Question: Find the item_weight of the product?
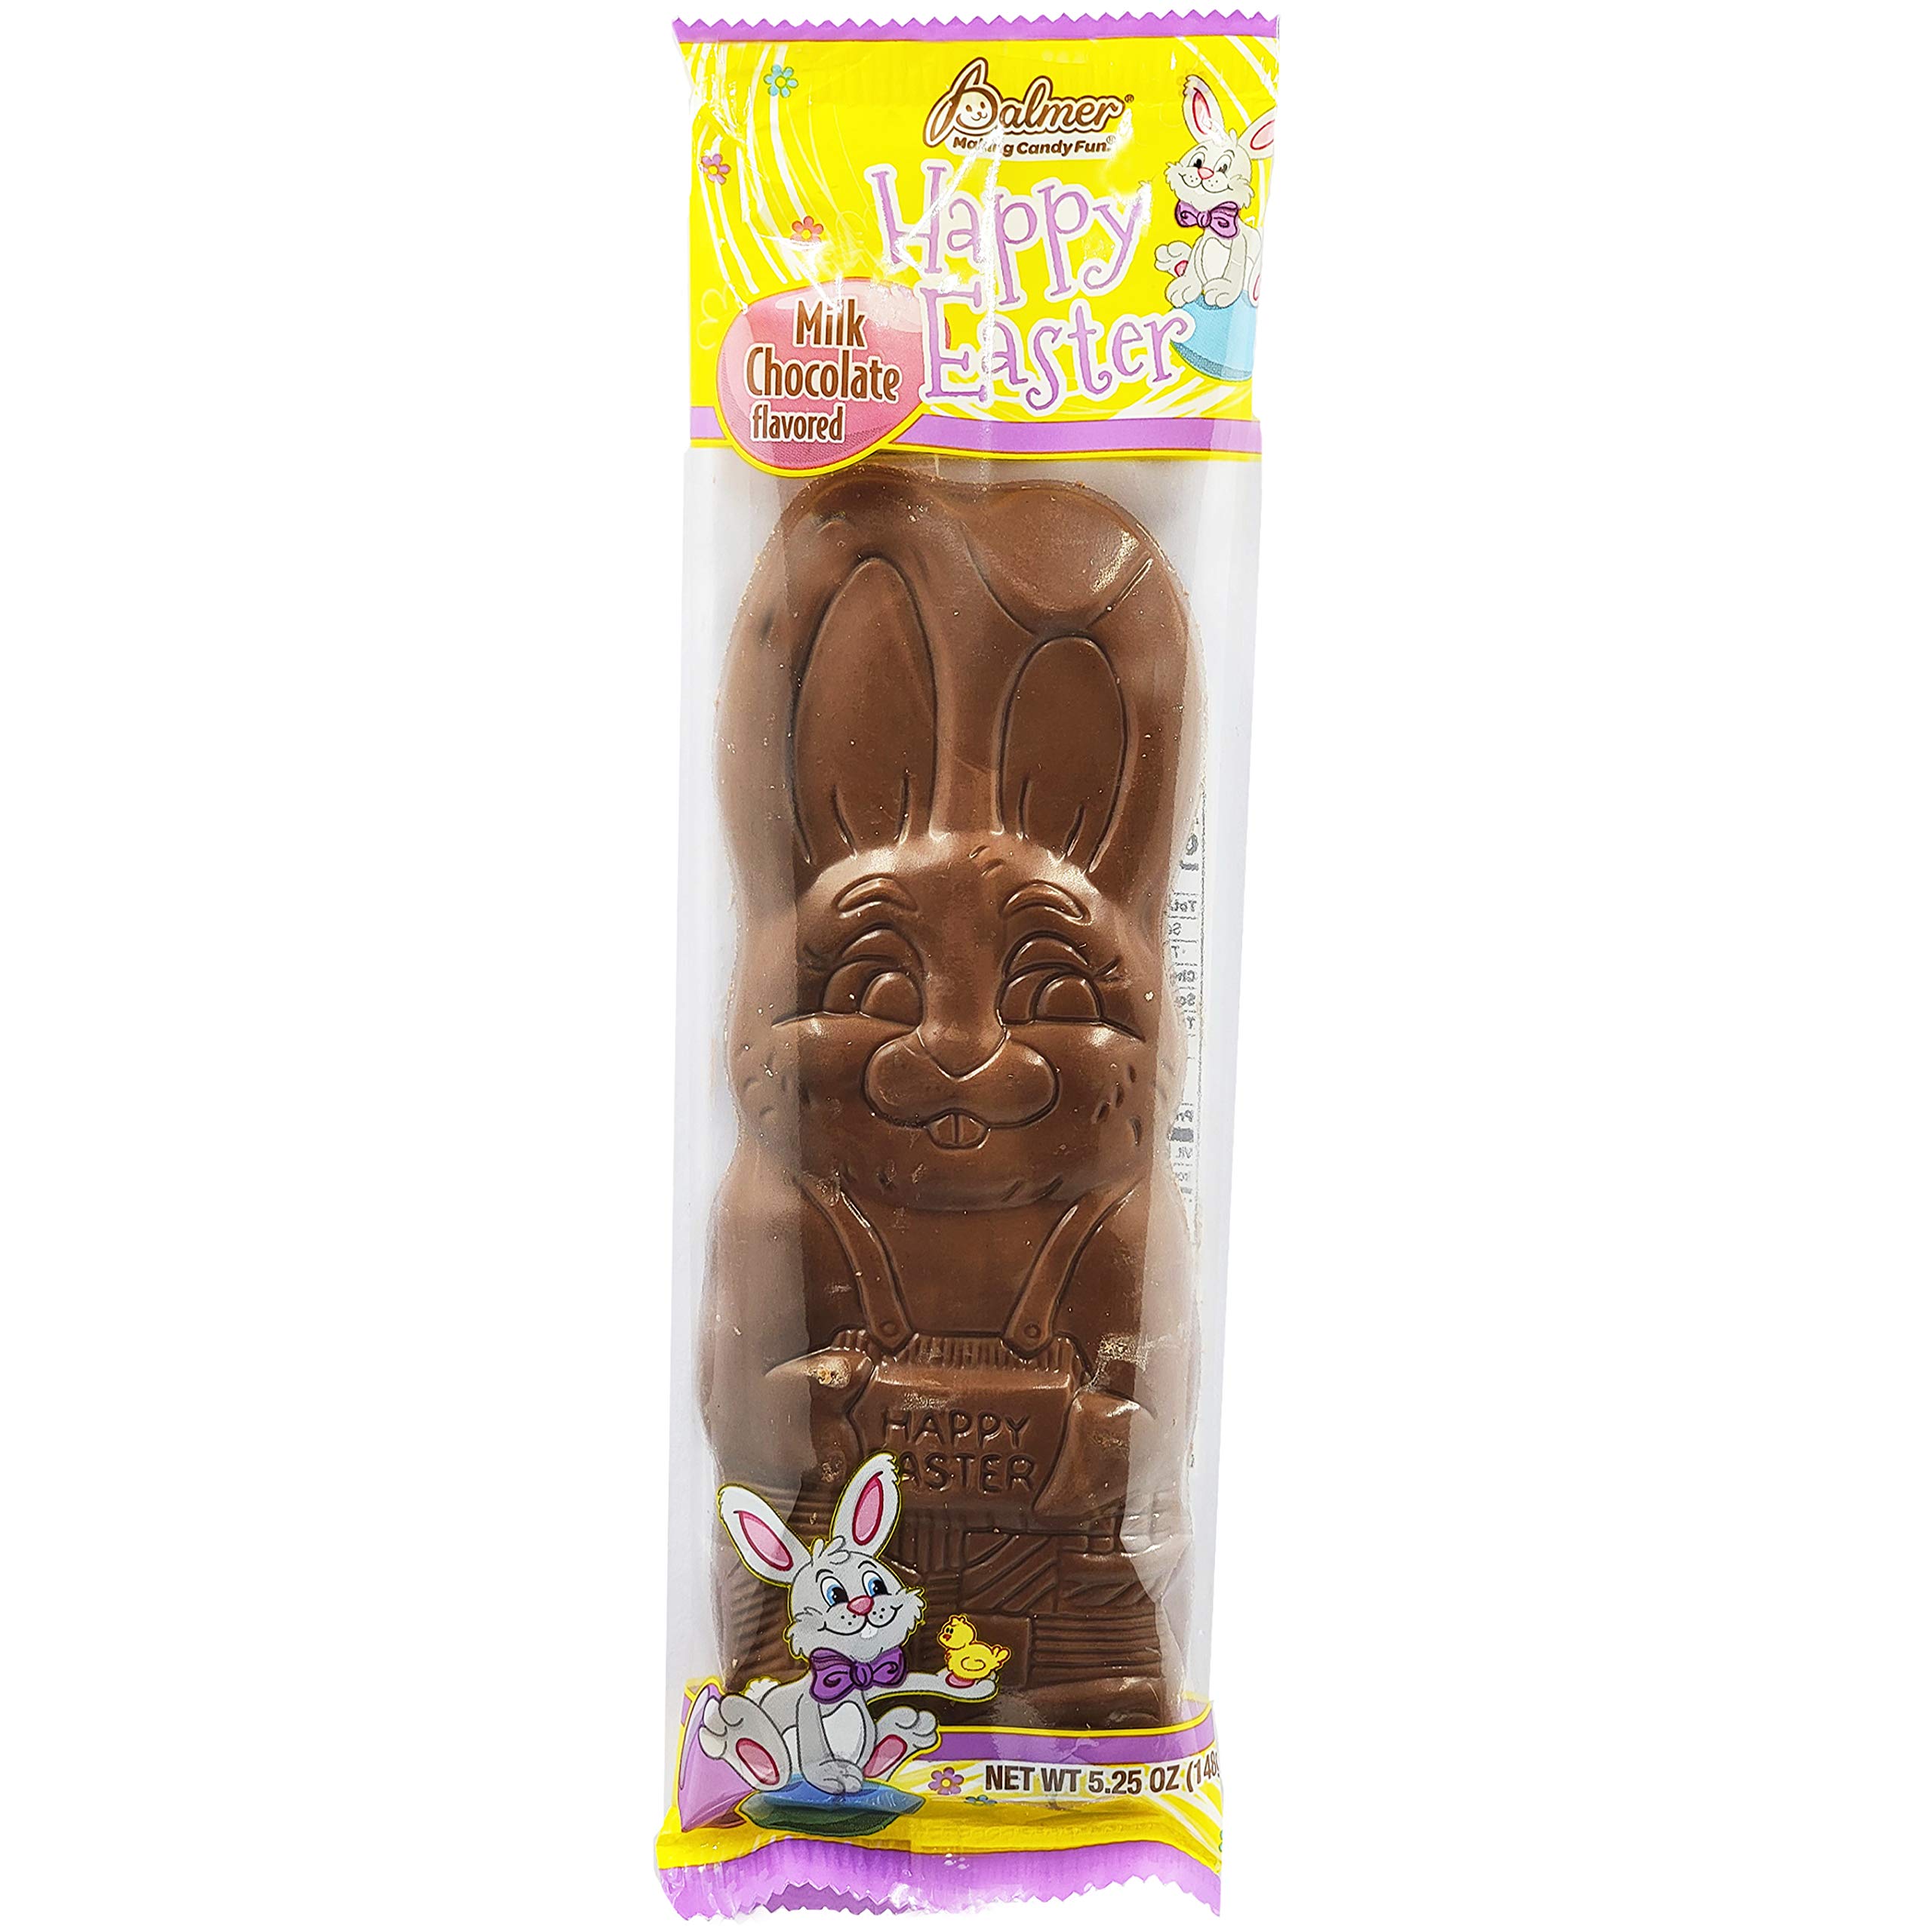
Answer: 5.25 ounce